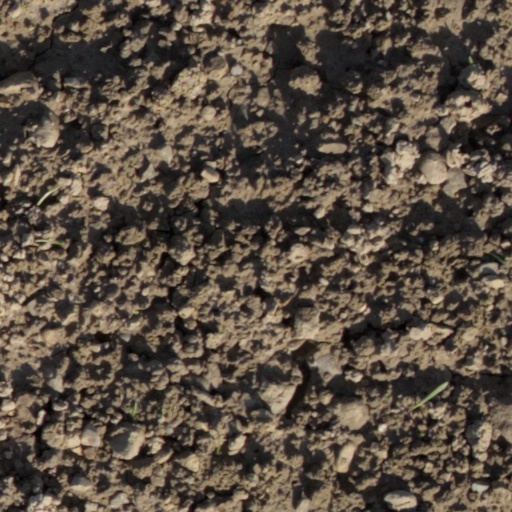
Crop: wheat